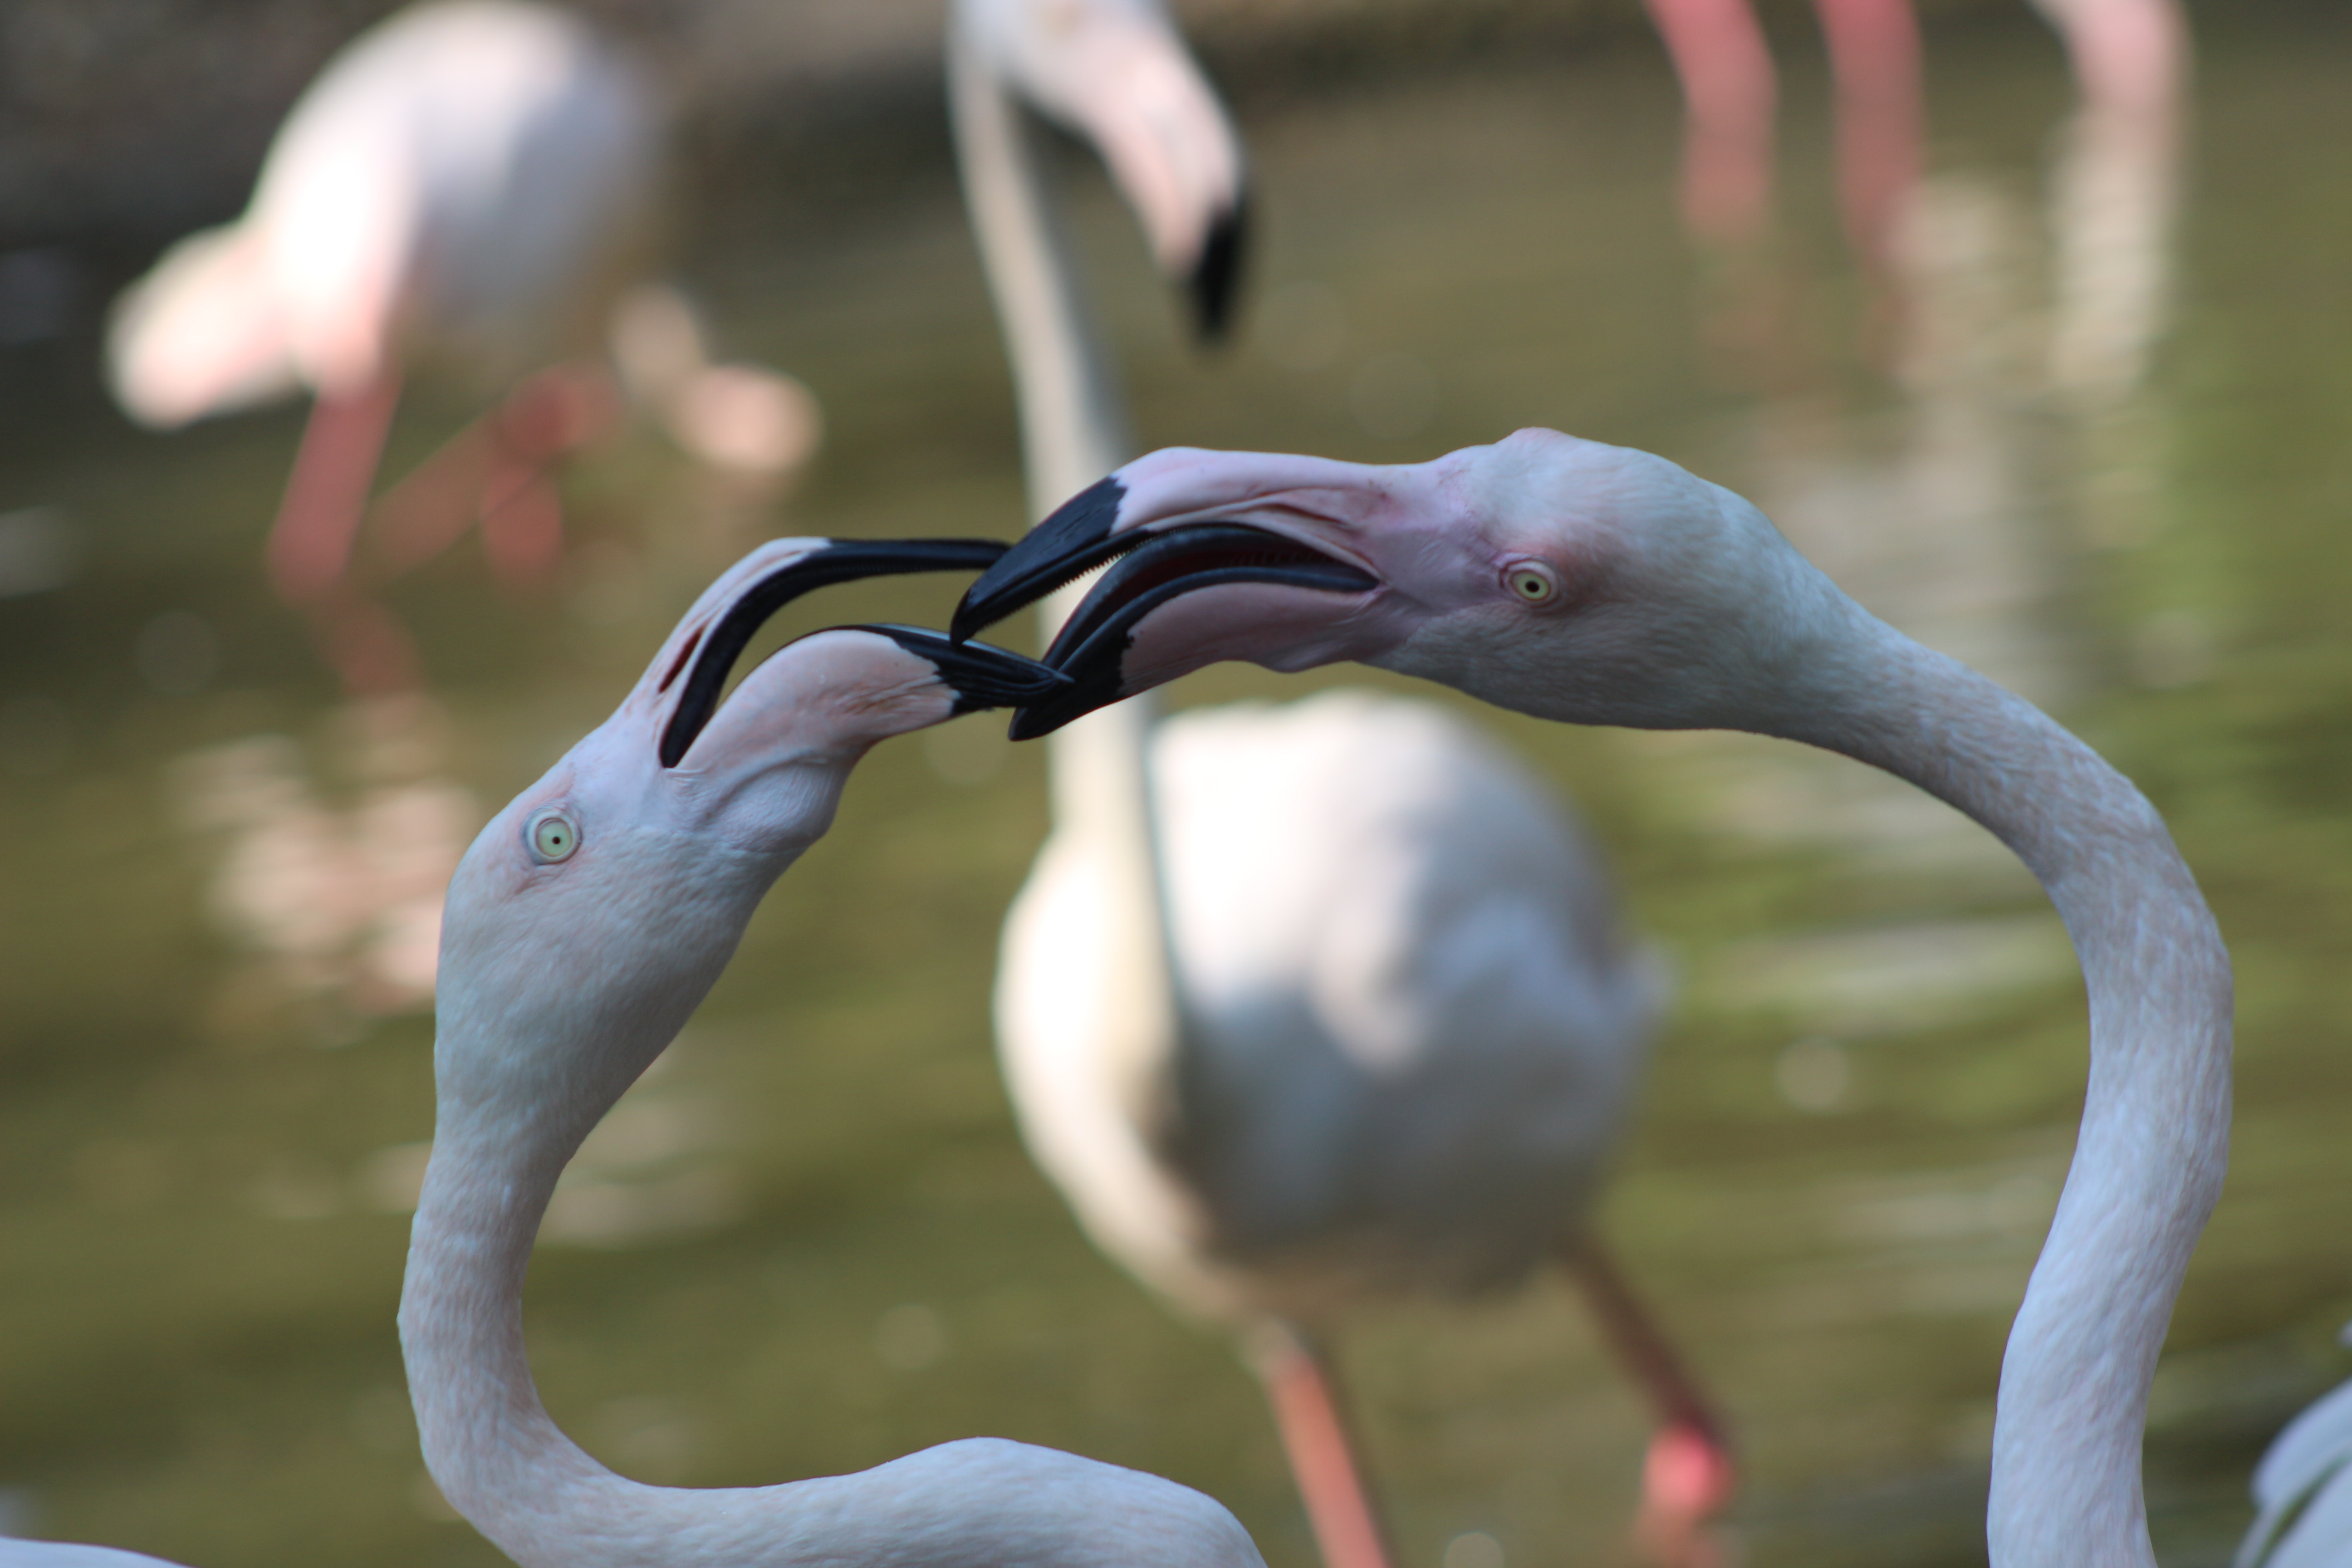
pelican, bird, flamingo, beak, water bird, water